Chumik Glacier

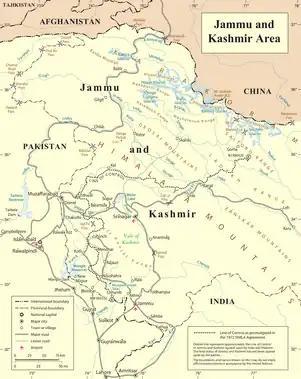
United Nations map of Siachen Glacier showing ""Point NJ980420"" (Point NJ9842) as the starting point of the ""Actual Ground Position Line"" (AGPL). The Nubra River valley and Siachen Glacier are held by India. The AGPL starts from NJ9842 and goes north to near Indira Col West. Goma military camp, Masherbrum Range, Baltoro Glacier, Baltoro Glacier, Baltoro Muztagh and K2 are held by Pakistan.

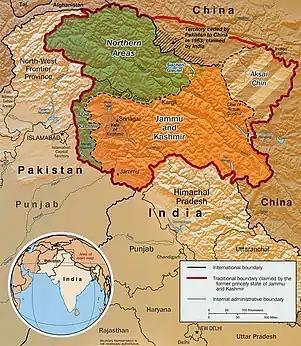
Indo-Pak mutually-agreed undisputed ""International Border"" (IB) in the black line, Indo-Pak ""Line of Control"" (LoC) in black dotted line in the north and west, Indo-Sino ""Line of Actual"" (LAC) in black dotted line in the east, Indo-Pak line across Siachen in north is ""Actual Ground Position Line"" (AGPL). The areas shown in green are the two Pakistani-controlled areas: Gilgit–Baltistan in the north and Azad Kashmir in the south. The area shown in orange is the Indian-controlled territories of Jammu and Kashmir, and Ladakh, and the diagonally-hatched area to the east is the Chinese-controlled area known as Aksai Chin. ""Territories ceded by Pakistan to China claimed by India"" in the north is Shaksgam (Trans-Karakoram Tract).

Chumik Glacier in Pakistan is located on the west of Saltoro ridge, it is a 4-mile-long offshoot of the Bilafond Glacier.